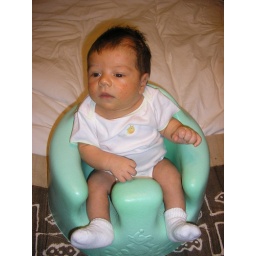
A boy in a chair on a bed.